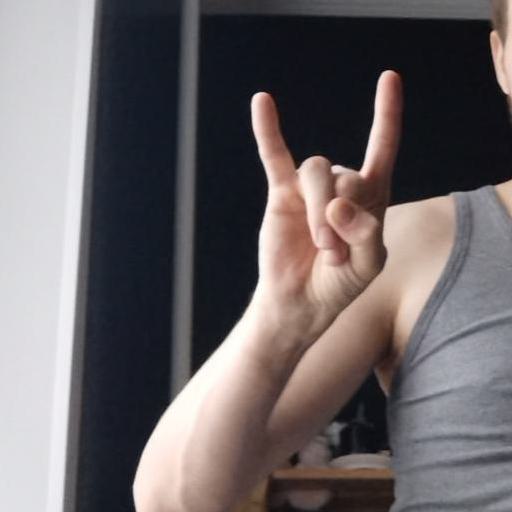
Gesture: rock